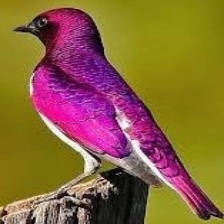
Species: VIOLET BACKED STARLING
Scientific name: CINNYRICINCLUS LEUCOGASTER